Byron Airport

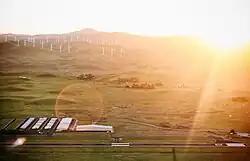
Byron Airport in 2017

Byron Airport is a public airport two miles south of Byron, in Contra Costa County, California, United States. The FAA's National Plan of Integrated Airport Systems for 2007–2011 categorized it as a "reliever airport".